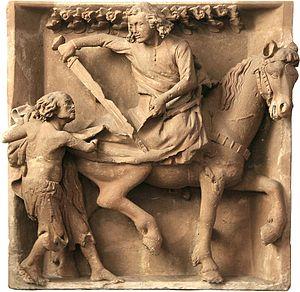
Cavalier de Bassenheim (Saint Martin de Tours), attribuée au Maître de Naumburg
Le Maître de Naumbourg est un sculpteur anonyme médiéval. Il était actif au milieu du XIIIᵉ siècle et passe pour l'un des plus grands sculpteurs religieux de son siècle.
Bassenheim est une municipalité du Verbandsgemeinde Weißenthurm, dans l'arrondissement de Mayen-Coblence, en Rhénanie-Palatinat, dans l'ouest de l'Allemagne. Le village se trouve environ 10 km à l'ouest de Coblence et il est jumelé avec Pougues-les-Eaux en France et Pasym en Pologne.